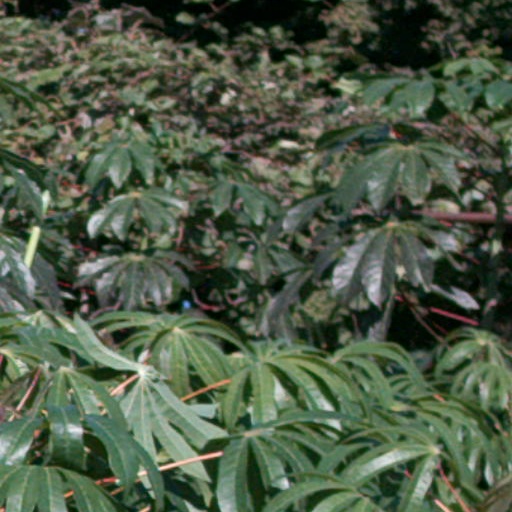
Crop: cassava